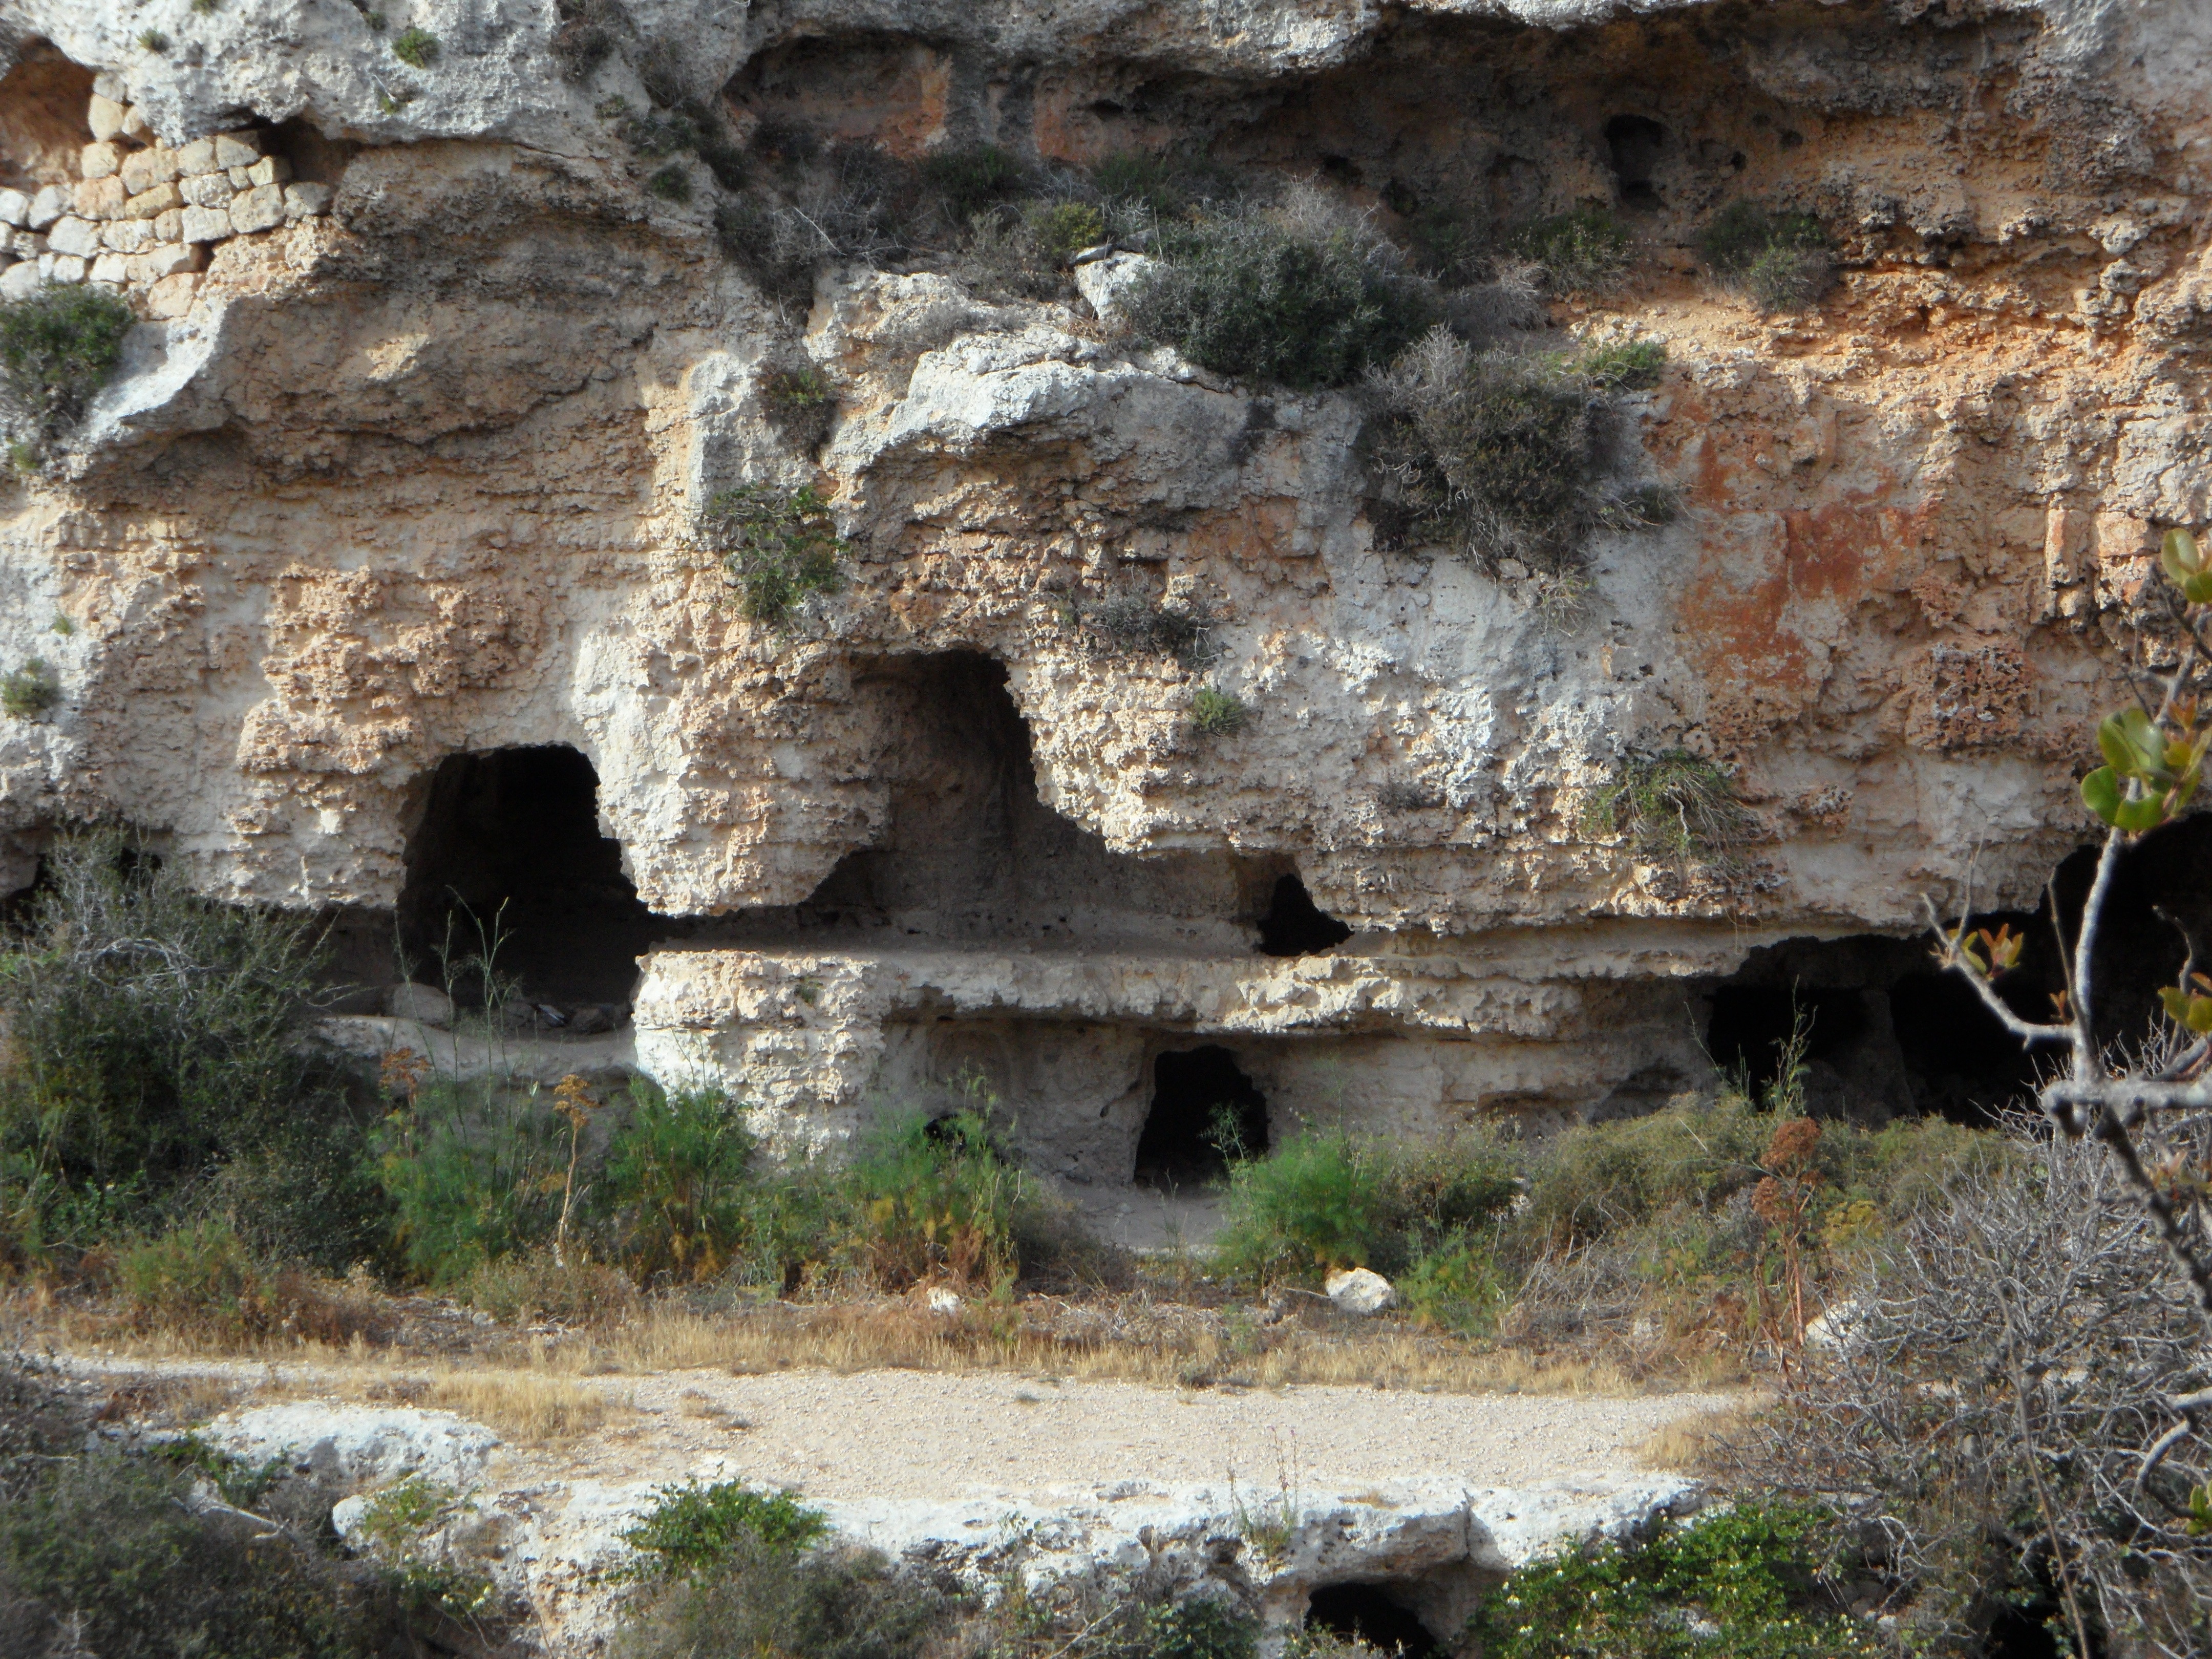
landscape, rock, stone, formation, cave, terrain, geology, ruins, limestone, culture, malta, graves, caves, early, wadi, landform, rock tombs, ancient history, geographical feature, inputs, living caves